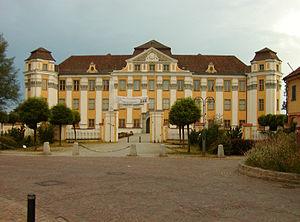
Tettnang est une ville d'Allemagne, située dans le Land de Bade-Wurtemberg et dans la région de la Souabe. Elle se situe à 7 kilomètres du lac de Constance. La région de Tettnang produit des quantités significatives de houblon, utilisé dans la fabrication de la bière, et l'exporte aux brasseries du monde entier.